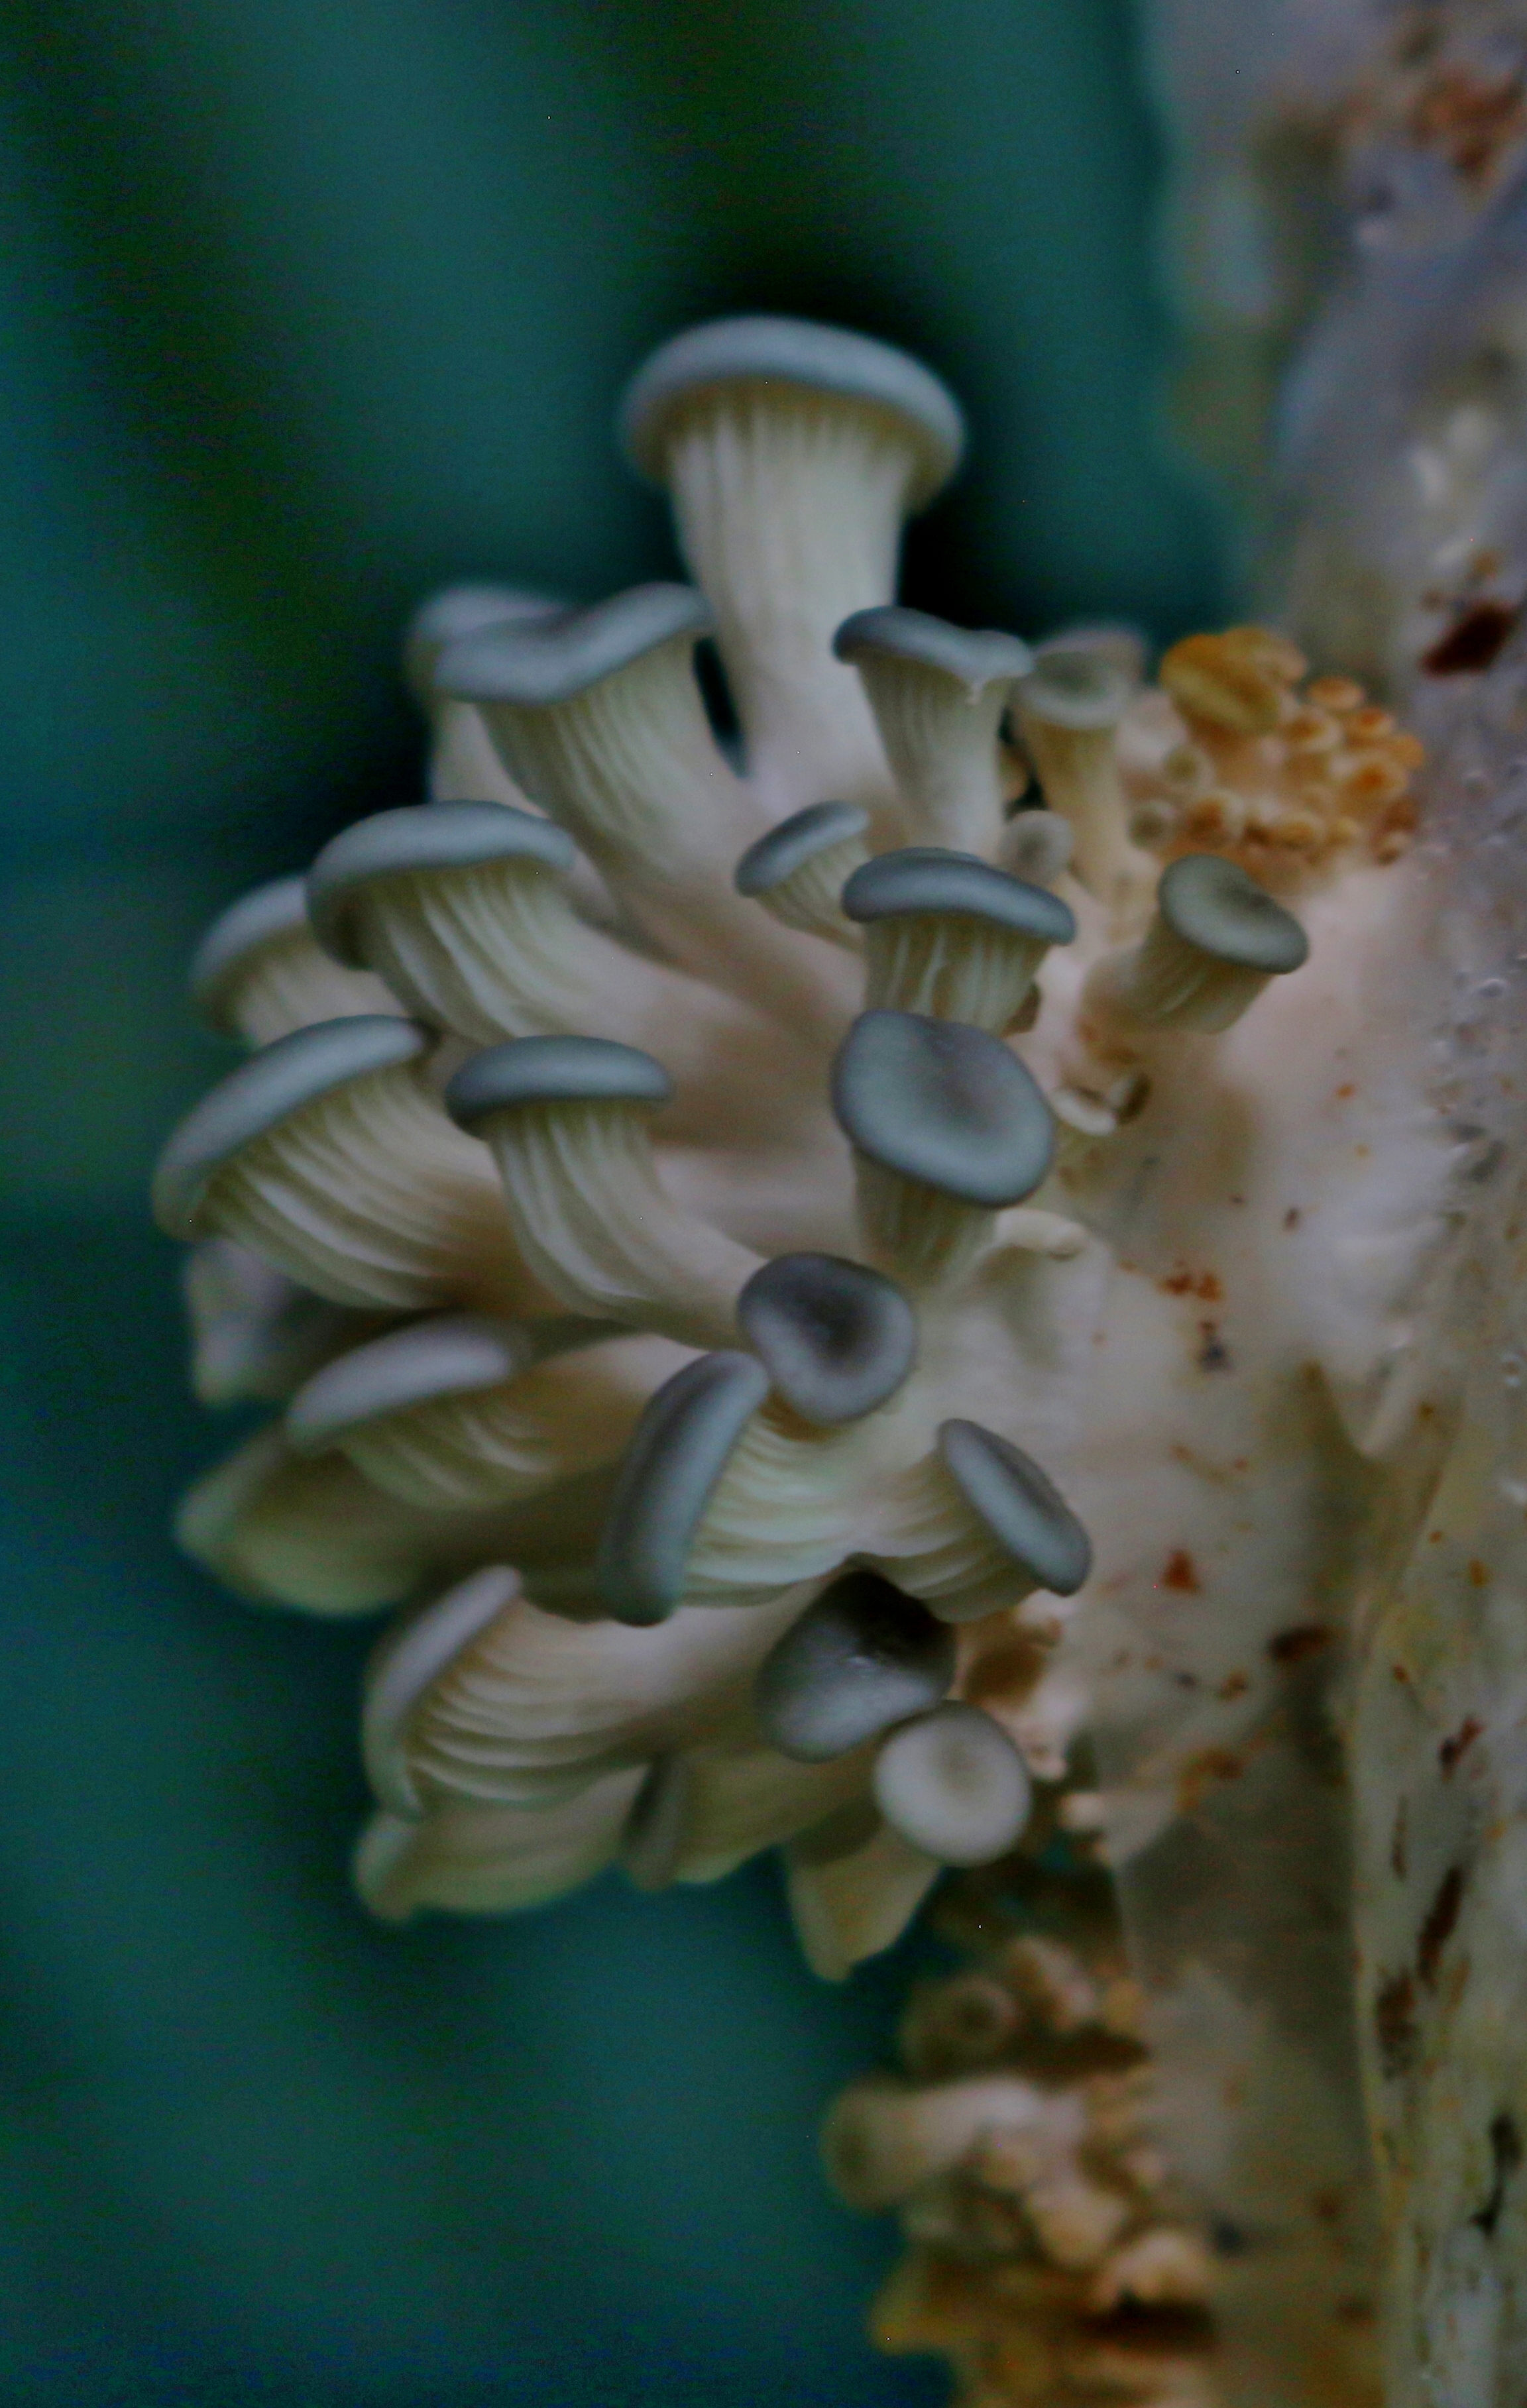
oysters, oyster mushroom, mushroom, fungus, organism, plant, flower, hen of the wood, medicinal mushroom, edible mushroom